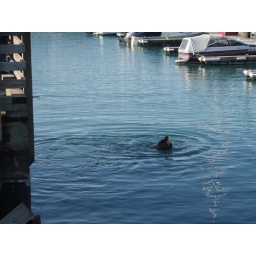
Obese seal scavenging on fish guts at the Seward small boat harbor in Seward, Alaska